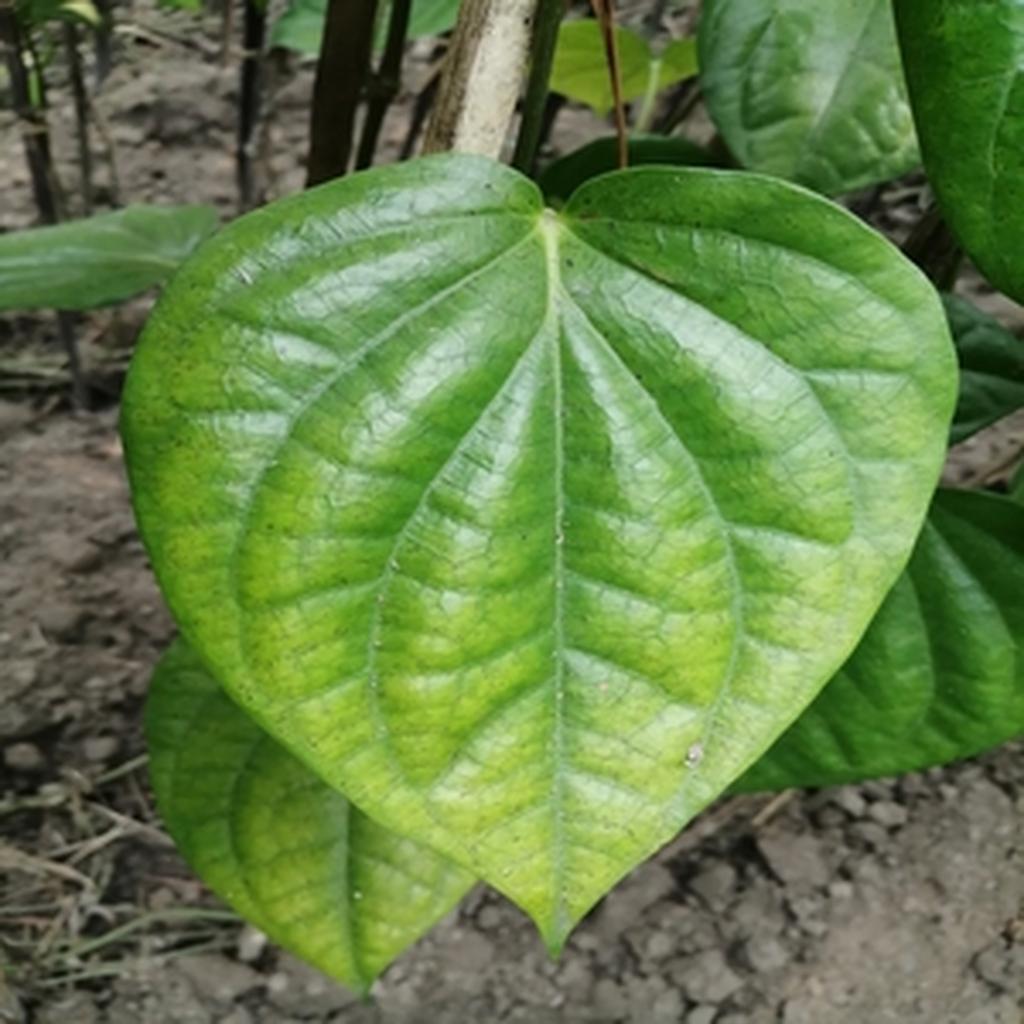
Label: Leaf_Spot